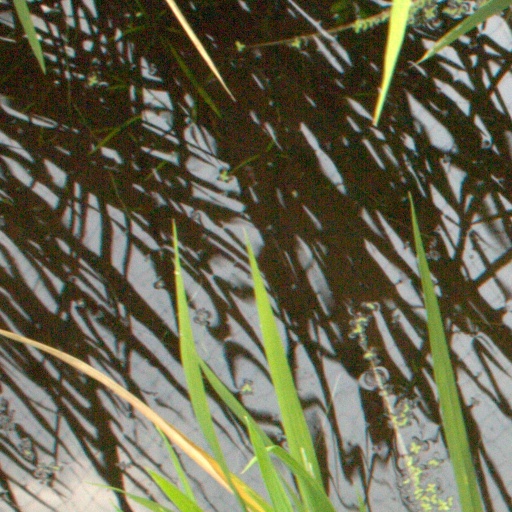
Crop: rice